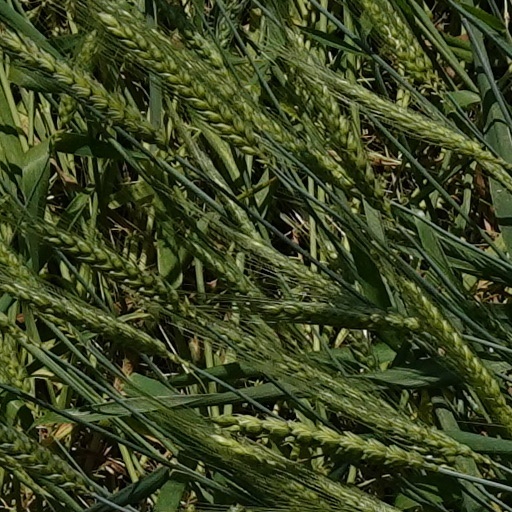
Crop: wheat